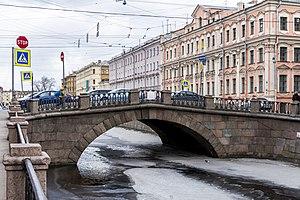
Le Pont de Pierre est un pont traversant le Canal Griboïedov à Saint-Pétersbourg, en Russie. Il a été construit en 1774-78, et a été l'un des premiers ponts en pierre de Saint-Pétersbourg, d'où son nom. Contrairement à de nombreux autres ponts, celui-ci n'a pas subi d'importants travaux de reconstruction, et conserve donc sa forme originale depuis le 18ᵉ siècle.